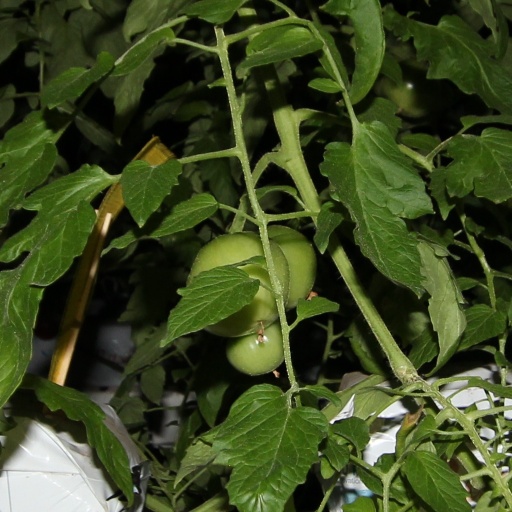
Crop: tomato